Quebec, Montreal, Ottawa and Occidental Railway

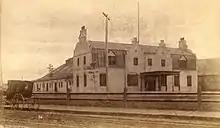
First Palais Station

In 1872, the North Shore Railway started the construction. The Palais station was built in Quebec City around this period. From Quebec, the railway ran a few miles north of the St-Lawrence river: Lorette, St-Augustin, Pont-Rouge (bridge constructed in 1874), St-Basile, Portneuf, Deschambault, La Chevrottière and Grondines . On December 24, 1875 the North Shore Railway transferred its properties to the QMO&OR. The Quebec-Montreal section (with Piles branch; Cap-de-la-Madeleine, east of Trois-Rivières, to les Piles), and the Montreal-Aylmer section (with St-Jerome branch which was completed in 1876) were completed at the end of 1877.